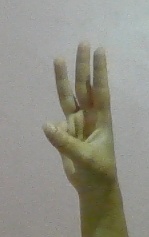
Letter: thaa